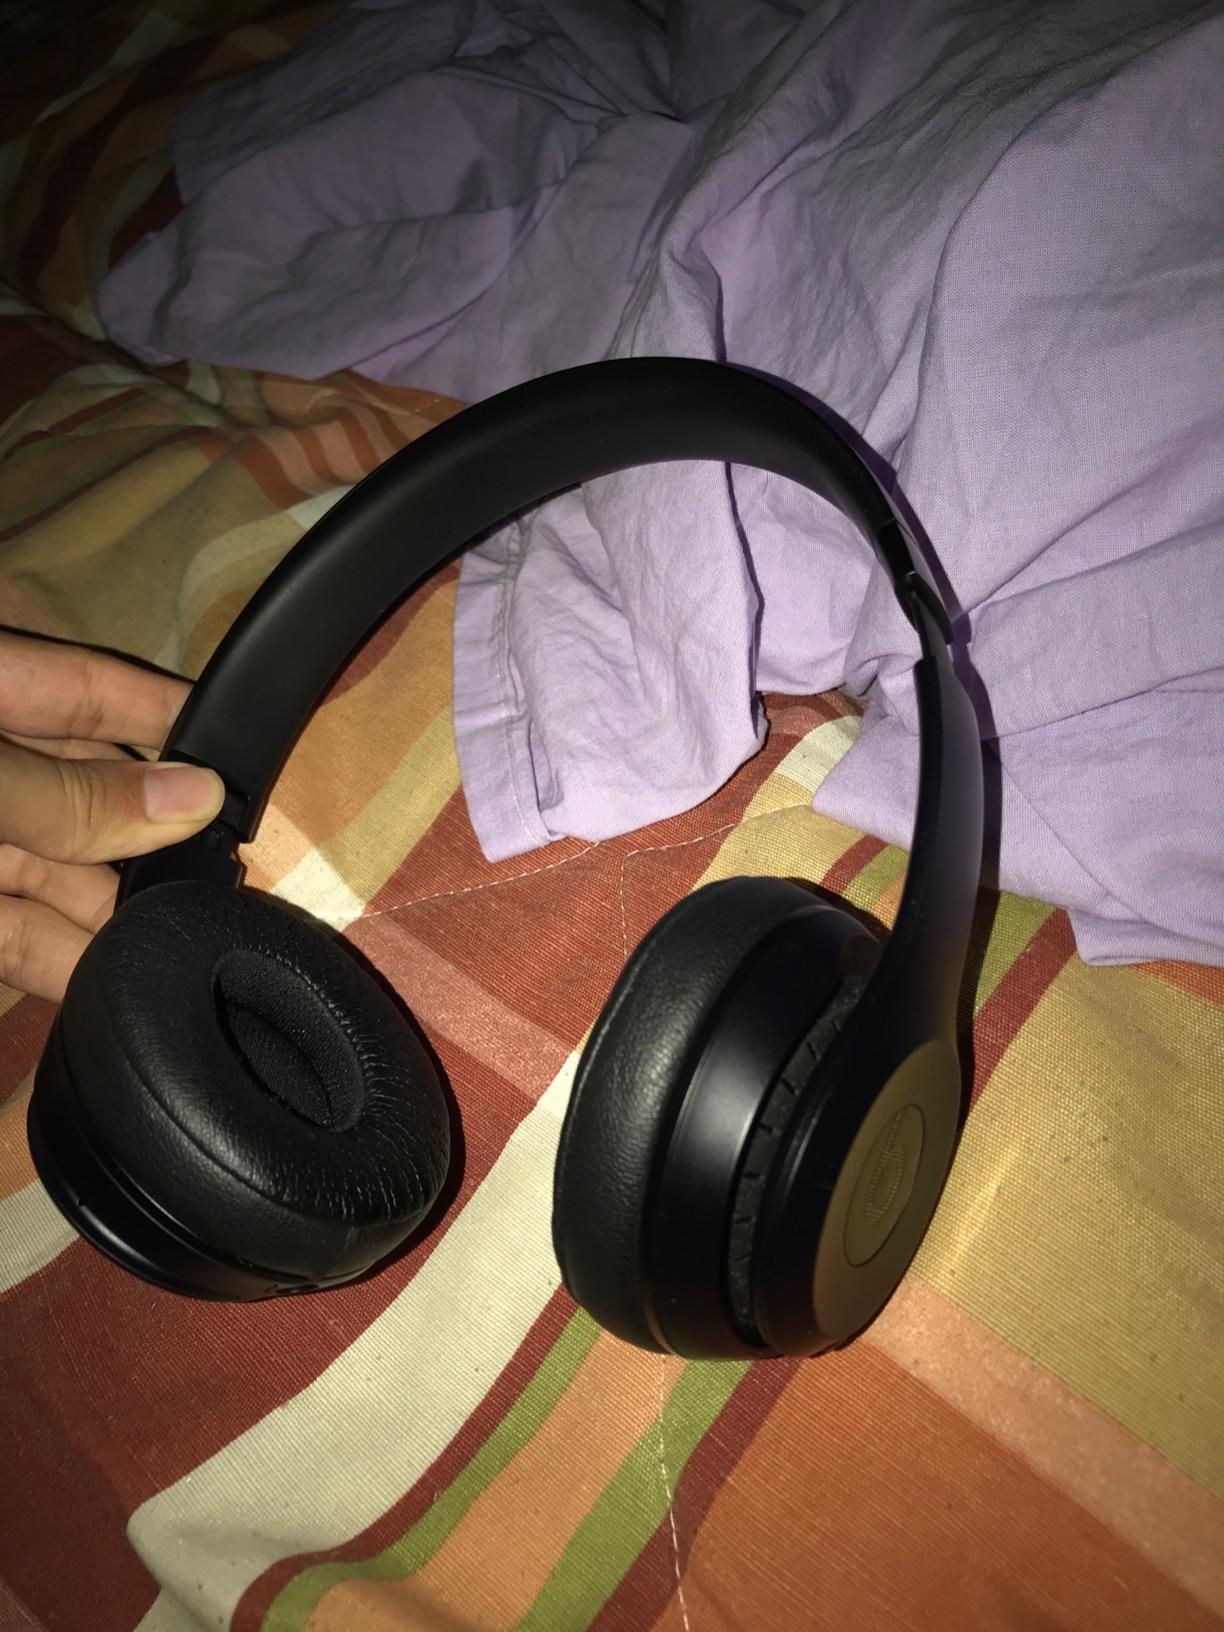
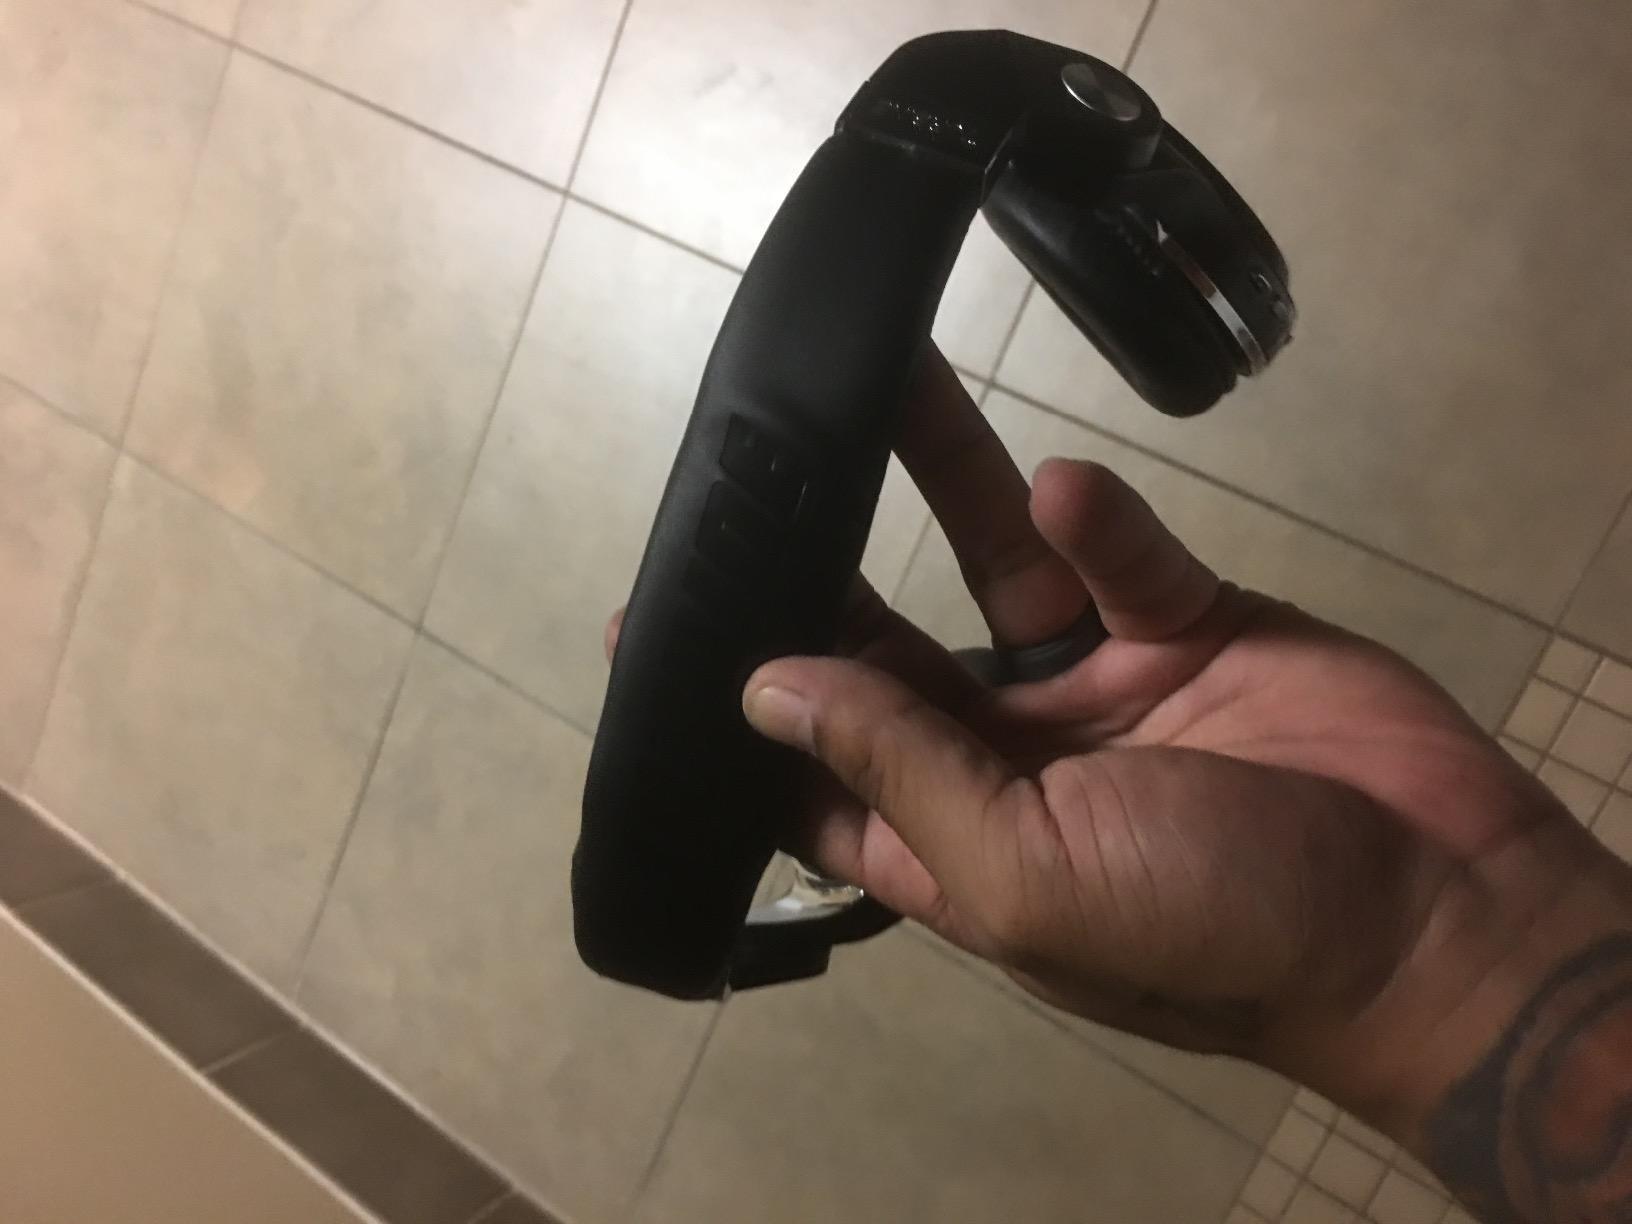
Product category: headphones
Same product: no